Hector Turnbull (businessman)

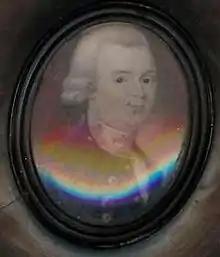
Ebony-framed miniature portrait with rear hand-written label ""Luncarty. Hector Turnbull, grandfather of Mr Geo Turnbull. Died 1788 aged [?]65 years"". Frame 9.1x8.6x2.2 cm

Hector Turnbull (1733 – 1788) was a leading Perthshire linen bleachfield developer and operator.